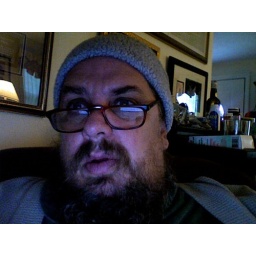
sitting in my assigned chair at dad's house.